J. Gopikrishnan

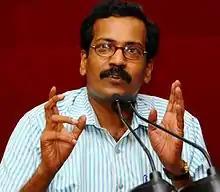

J. Gopikrishnan is an Indian journalist who wrote a series of reports, exposing the 2G case. He was awarded the Ramnath Goenka Journalist of the Year Award for print in 2009.